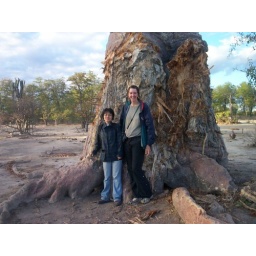
tree had been attacked by elephants (in national park)